Baron Garvagh

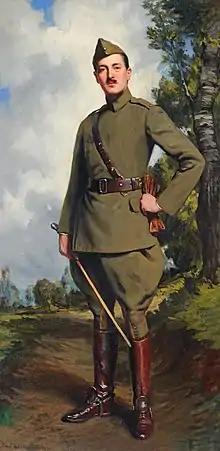
A 1922 portrait of the 4th Baron, Leopold Canning, by John St Helier Lander

Baron Garvagh, of Garvagh in the County Londonderry, is a title in the Peerage of Ireland. It was created in 1818 for George Canning. He had previously represented Sligo and Petersfield in Parliament and also served as Lord Lieutenant of County Londonderry. Canning was the first cousin of both Prime Minister George Canning and the diplomat Stratford Canning, 1st Viscount Stratford de Redcliffe. The title is currently held by his great-great-great-grandson, the sixth Baron, who succeeded his father in 2013.